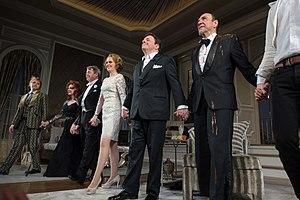
Megan Mullally est une actrice et chanteuse américaine, née le 12 novembre 1958 à Los Angeles. Elle est principalement connue pour son interprétation de Karen Walker dans la populaire comédie Will & Grace, diffusée sur NBC entre 1998 et 2006, et de retour en ondes depuis 2017. Ce rôle lui a valu plusieurs récompenses, dont deux Emmy Awards et quatre SAG Awards.